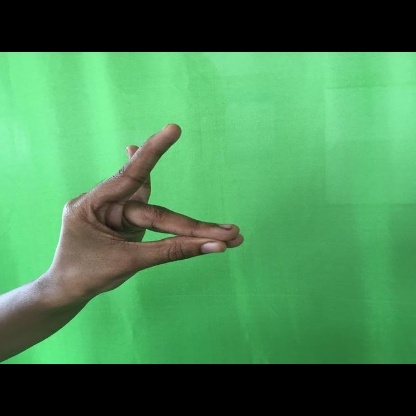
Mudra: Simhamukham